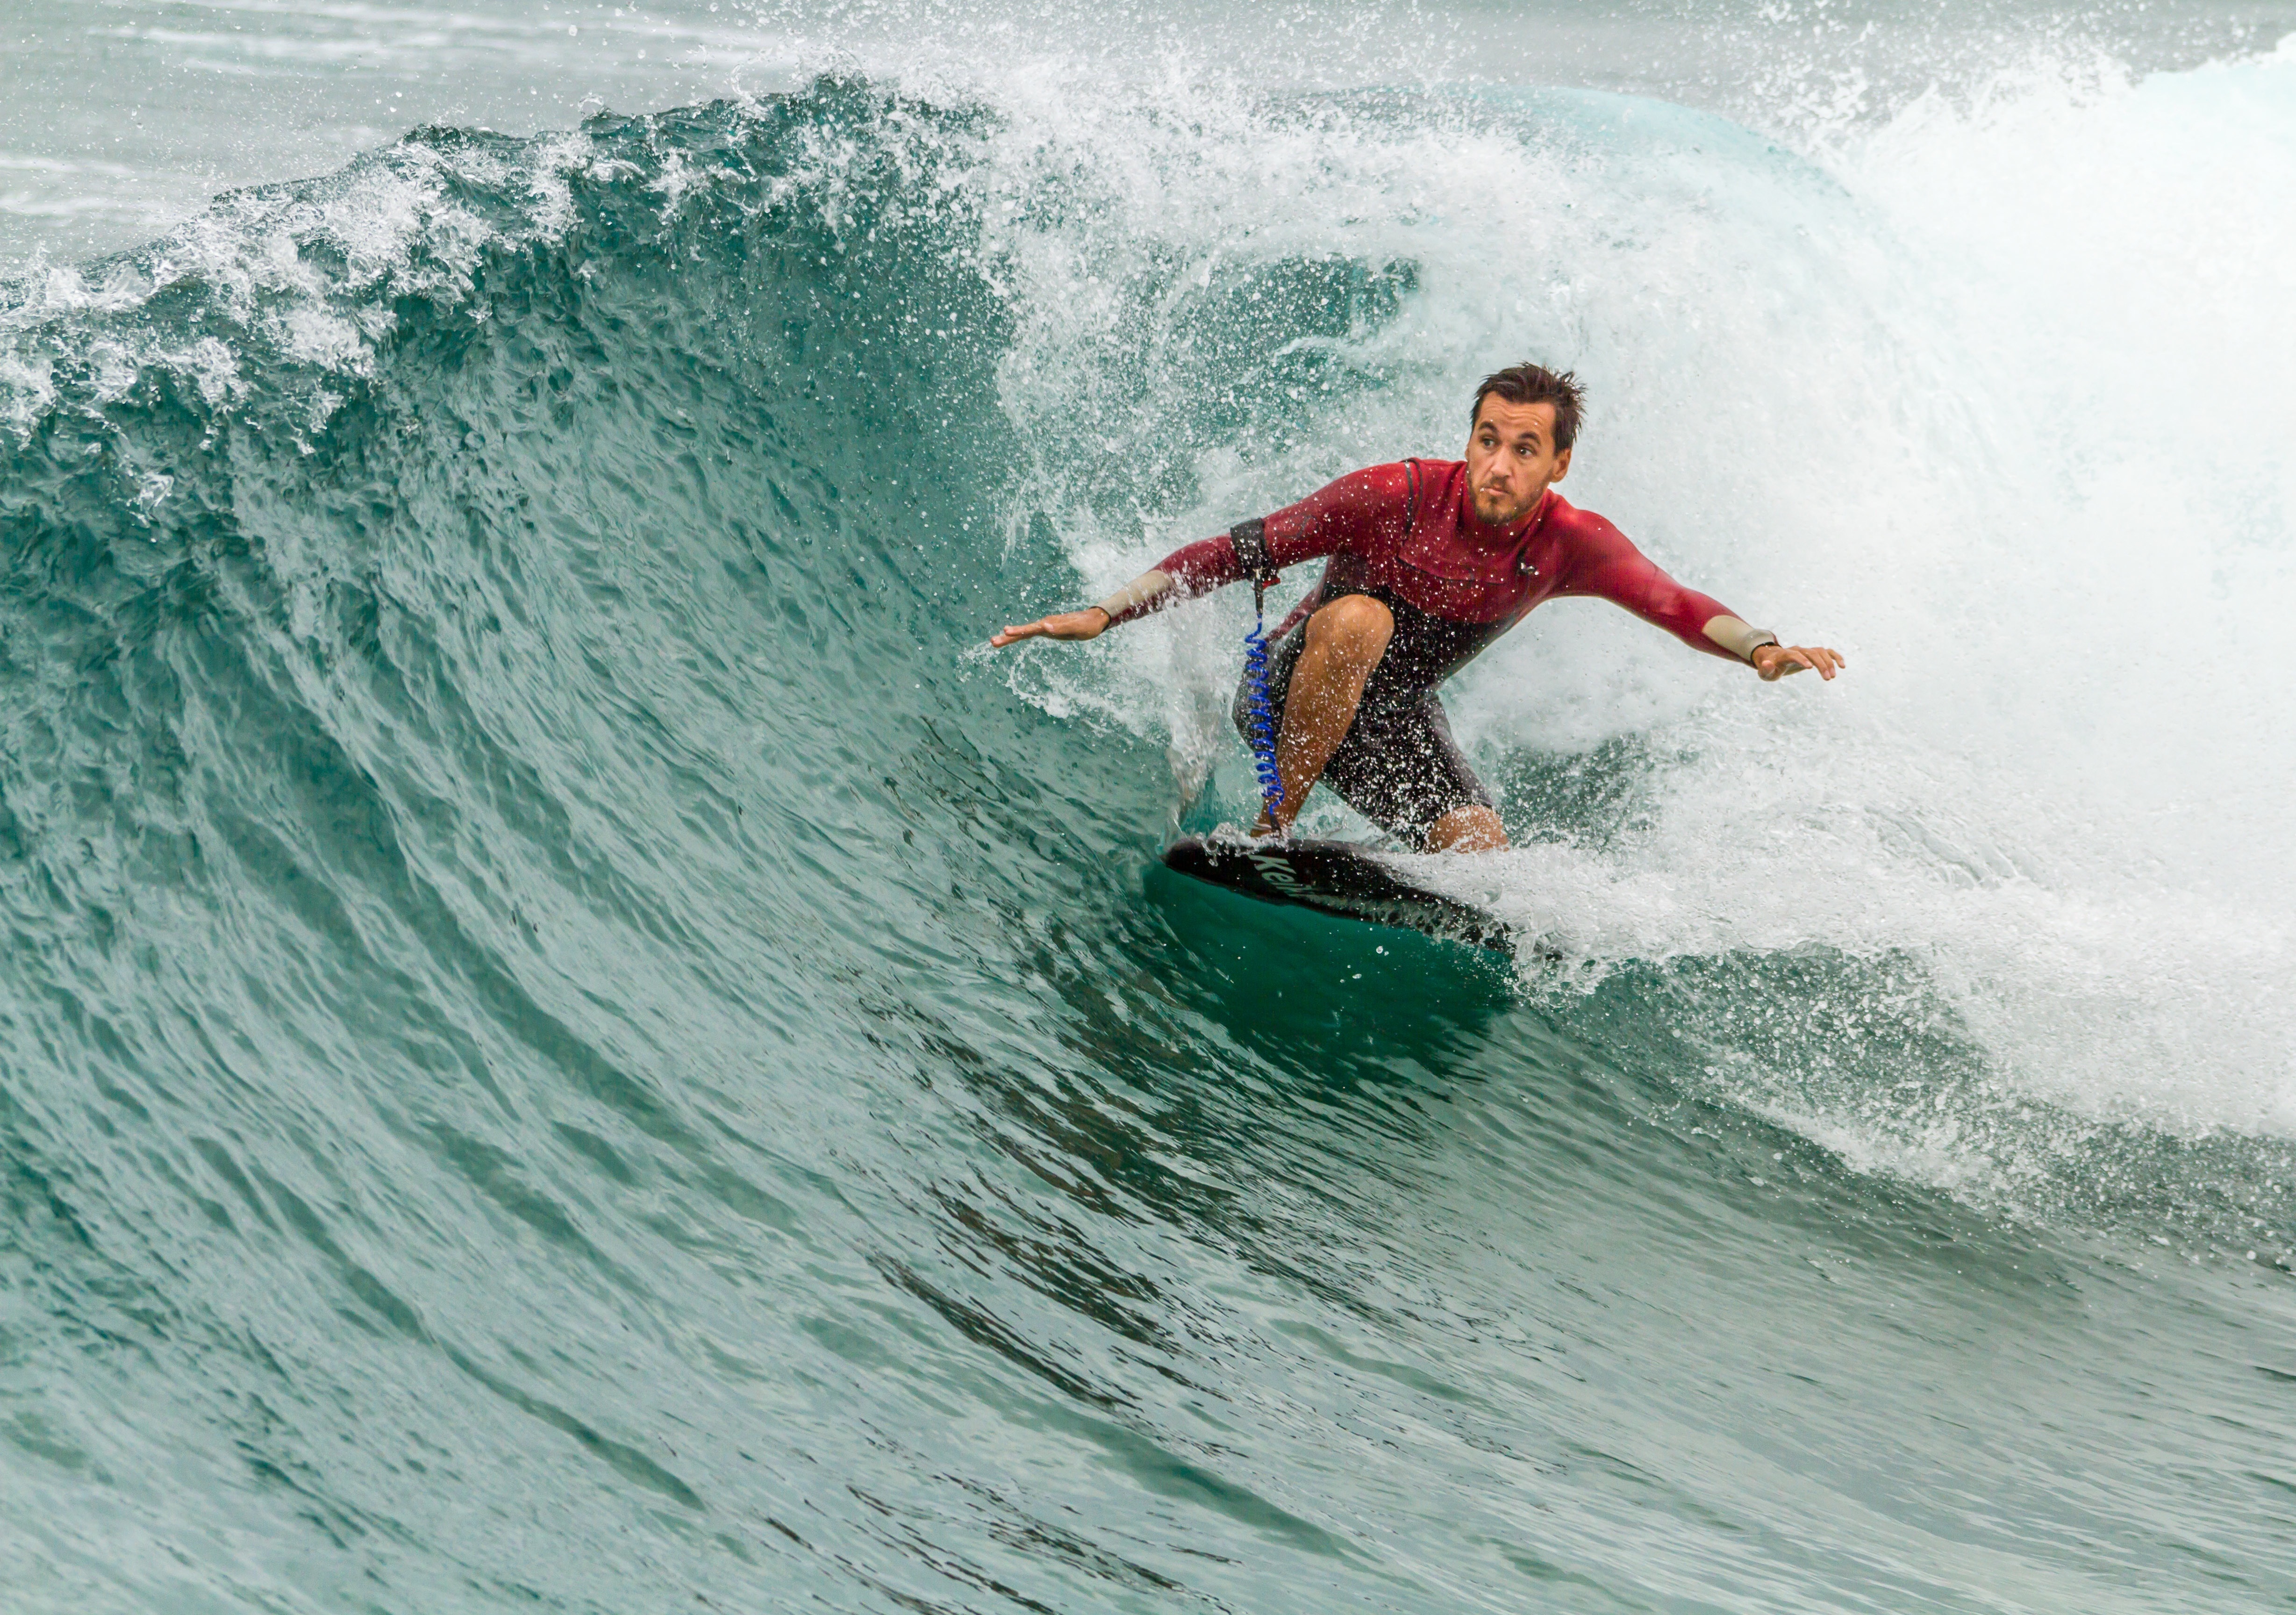
man, water, outdoor, ocean, person, board, sport, wave, surfer, male, surf, surfing, surfboard, extreme sport, lifestyle, leisure, caucasian, sports, adult, water sport, wind wave, boardsport, surfing equipment and supplies, surface water sports, individual sports, bodyboarding, wakesurfing